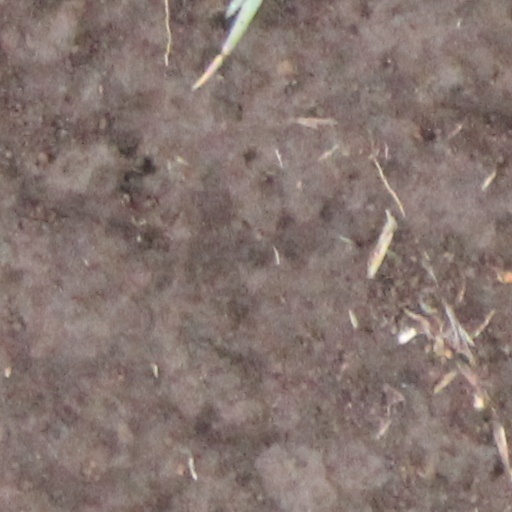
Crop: wheat